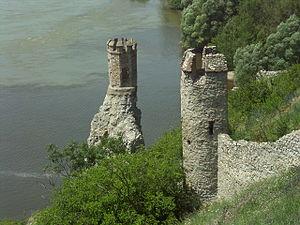
Le château de Devín est une forteresse située dans le village historique de Devín qui constitue aujourd'hui une partie de Bratislava, la capitale de la Slovaquie.